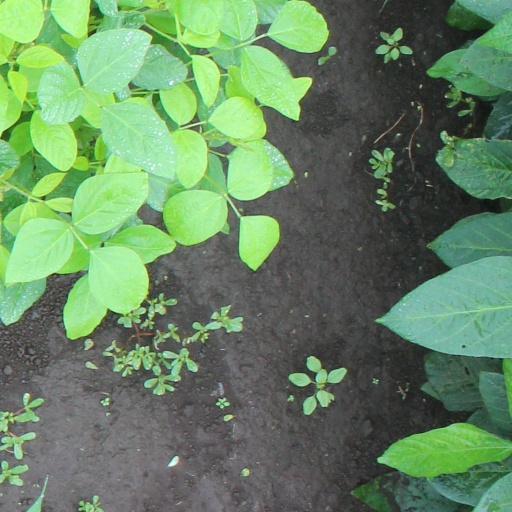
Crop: soybean